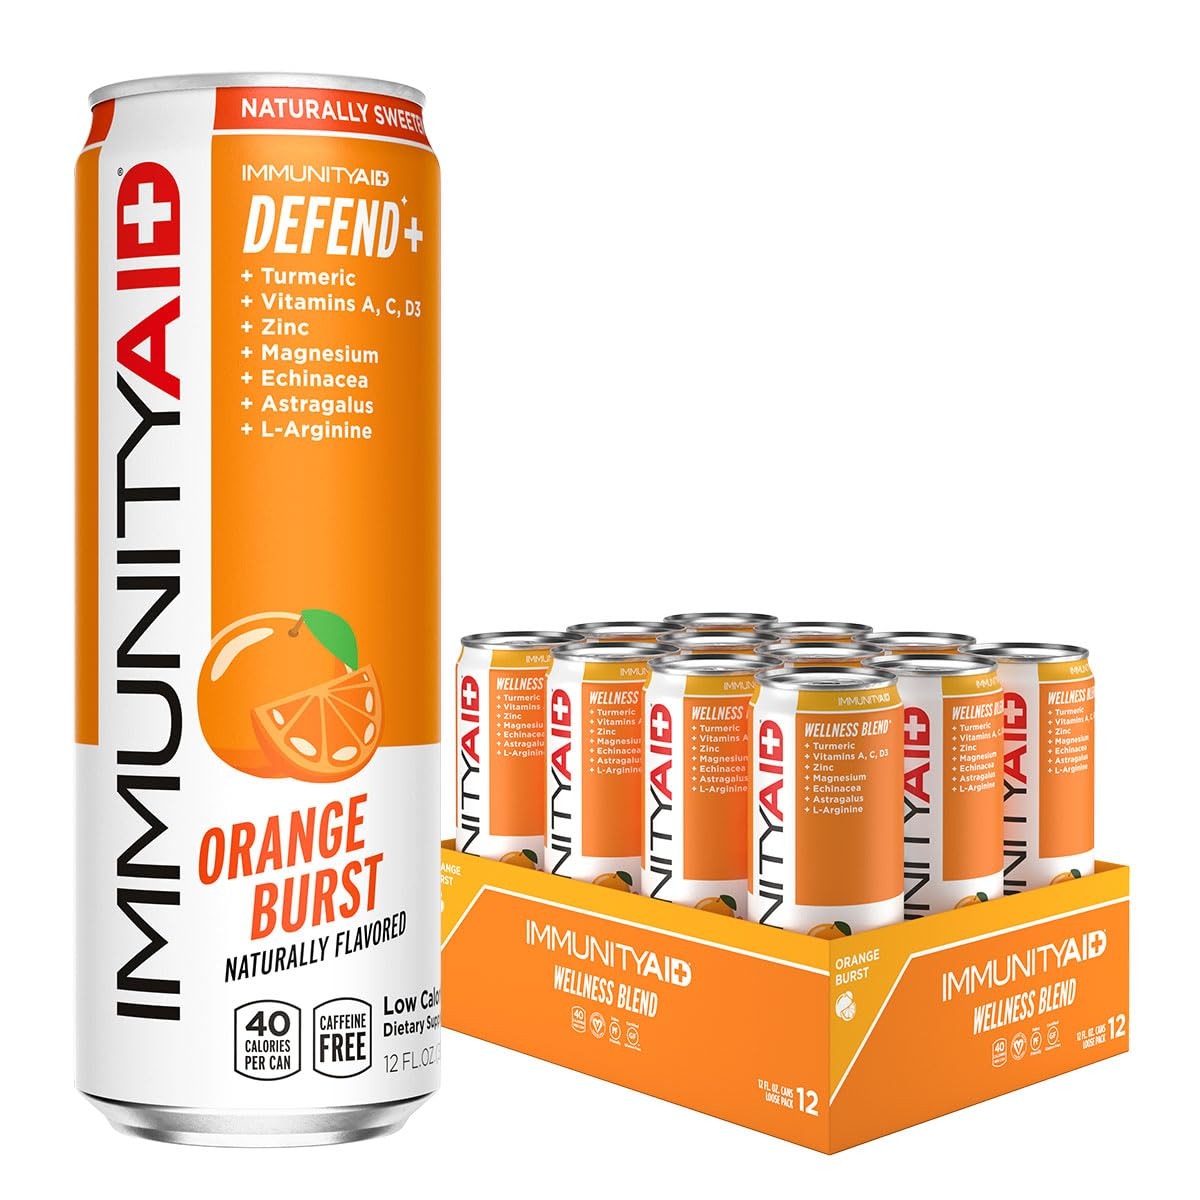
Item Name: LIFEAID IMMUNITYAID Support Blend, Echinacea, Zinc, Astragalus and Vitamin C, IMMUNITY AID, 12 Fl Oz (Pack of 12)
Bullet Point 1: 1000mg Vitamin C + Only the good stuff, none of the junk—to fortify your immune system daily
Bullet Point 2: The ImmunityAid Support Blend contains key ingredients and supplements like Echinacea, Zinc, Vitamins A, C & D3, Magnesium & Astragalus Root to help keep your immune system boosted and firing on all cylinders
Bullet Point 3: Turmeric (to help reduce swelling from travel and everyday stress)
Bullet Point 4: Each can is only 40 calories, naturally sweetened with just 9g of raw organic blue agave
Bullet Point 5: Lightly carbonated, with a refreshing "Orange Boost" taste
Bullet Point 6: Jam-packed with clean, quality nutrients and supplements your mind and body need to function optimally & Stay defended year-round
Value: 144.0
Unit: Fl Oz

Price: 29.88